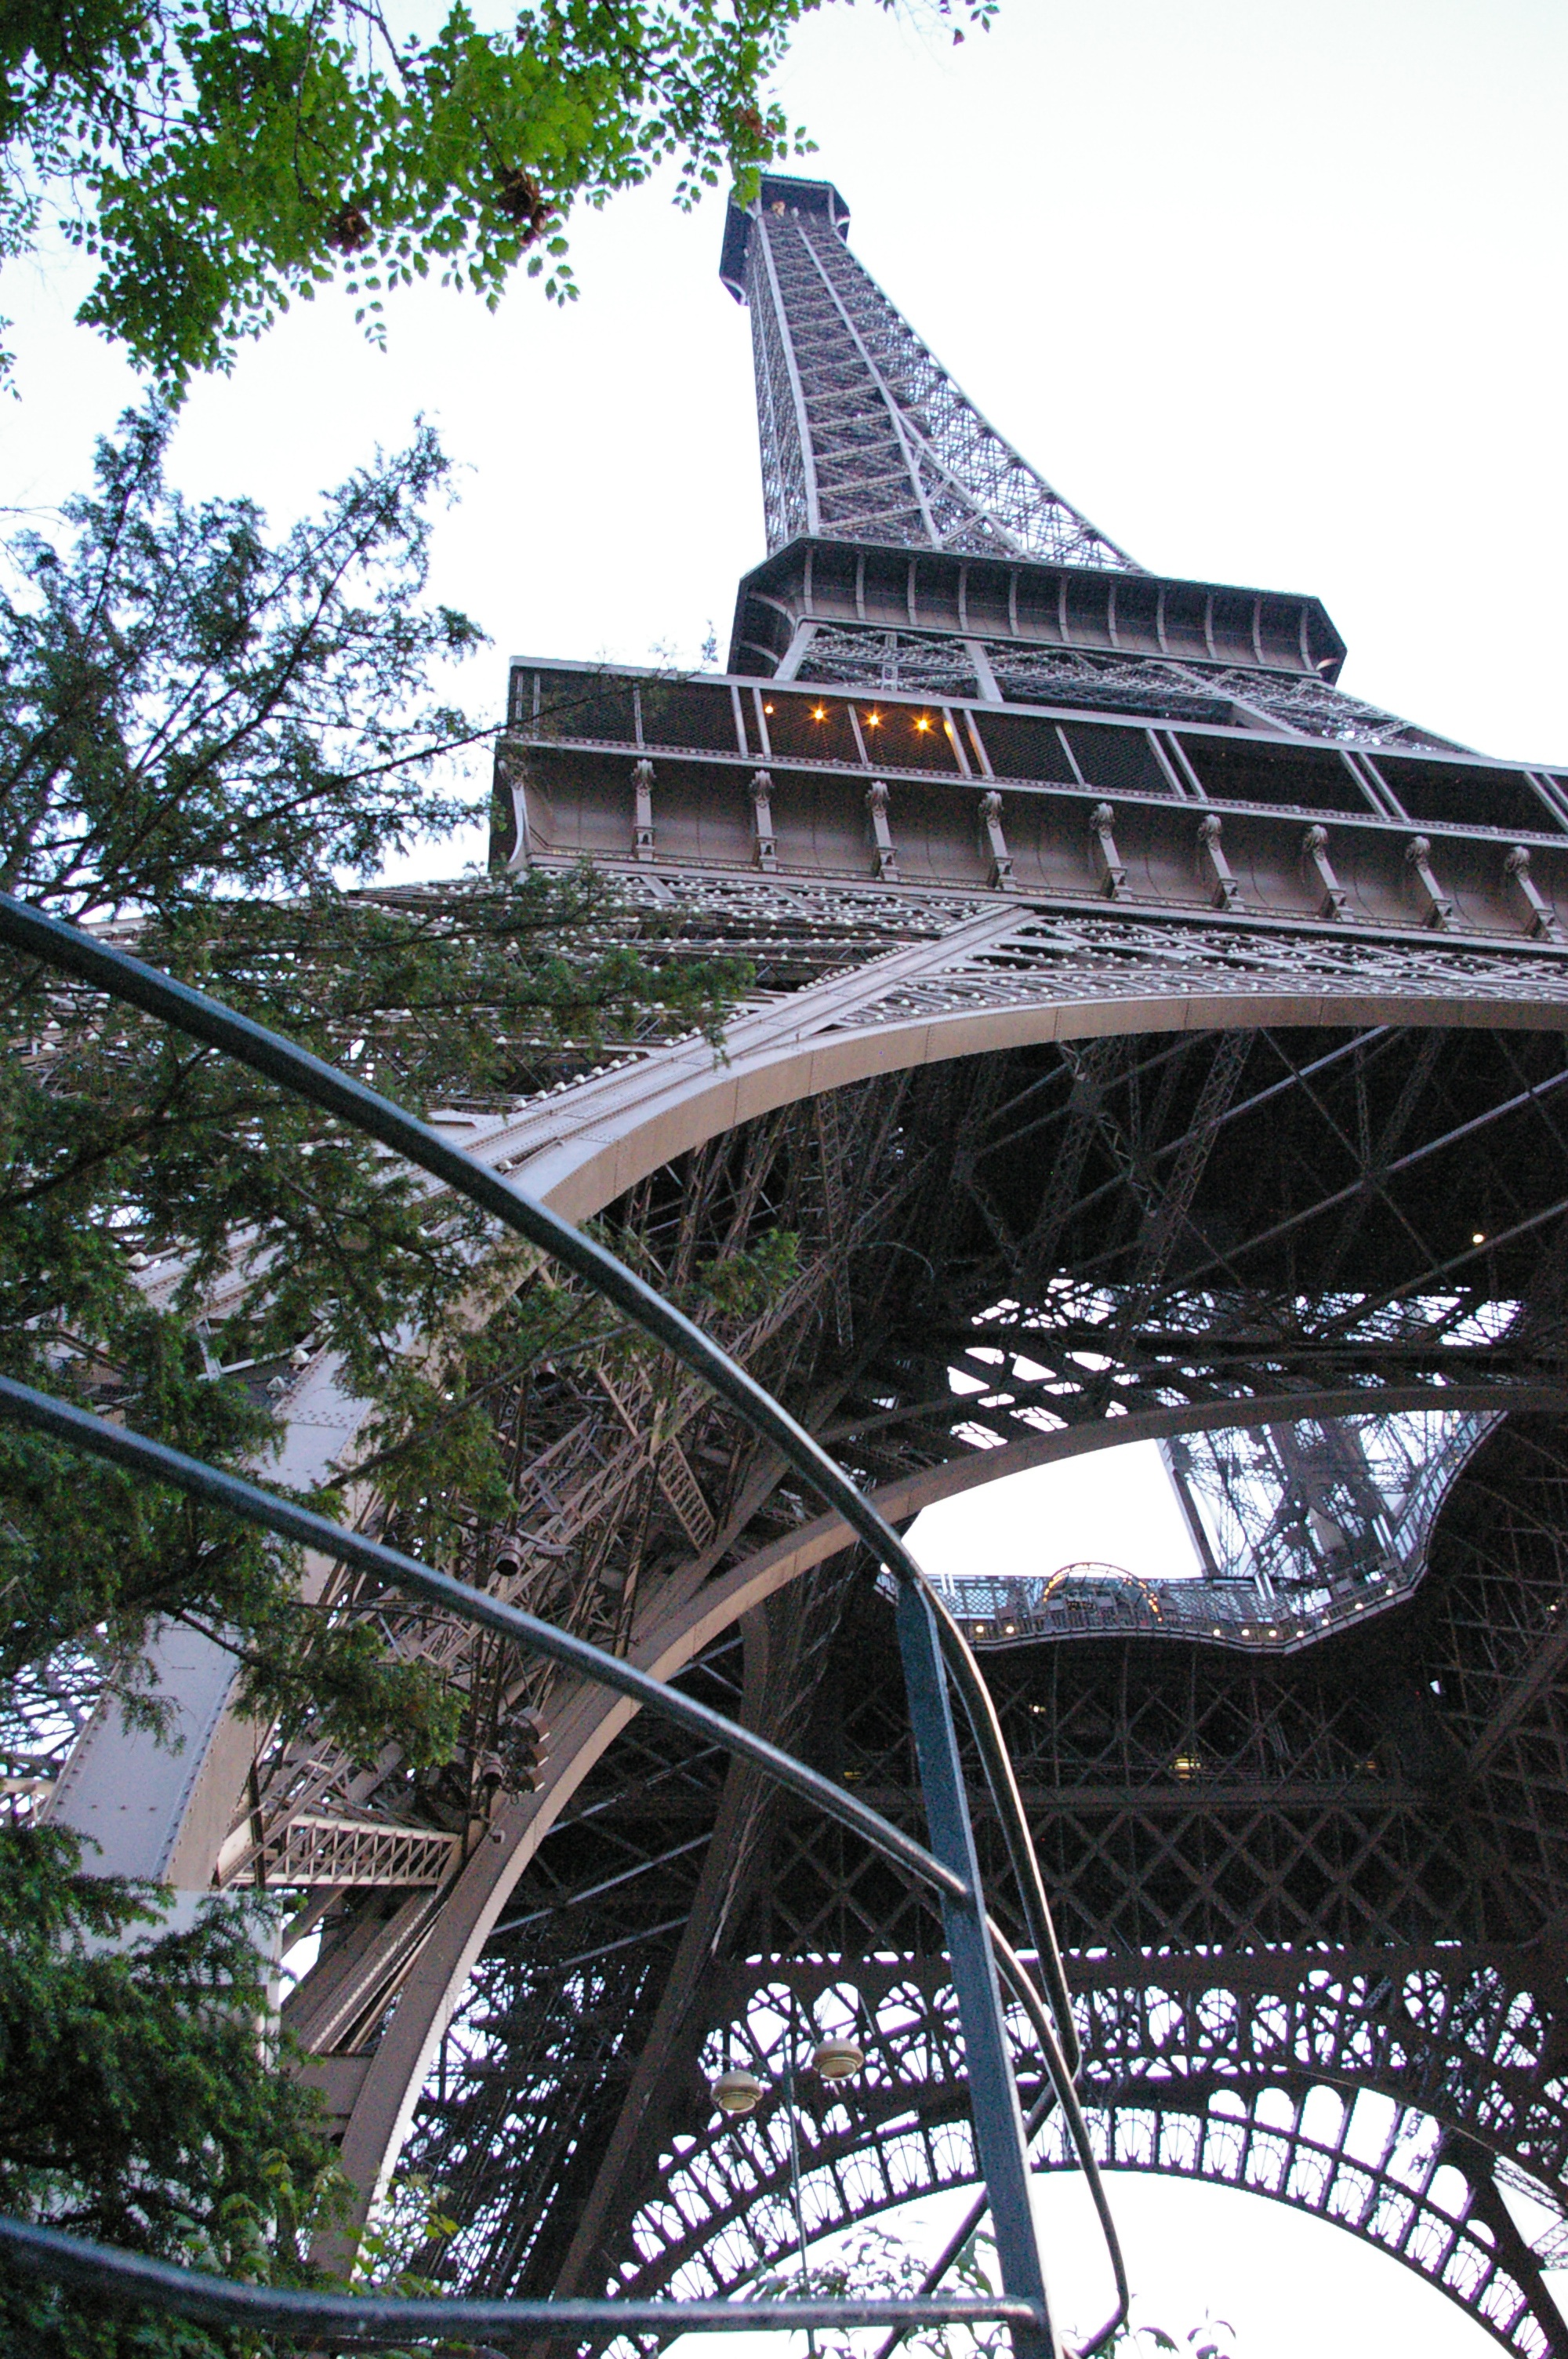
architecture, sky, bridge, eiffel tower, paris, monument, france, amusement park, tower, landmark, heritage, skyway, amusement ride